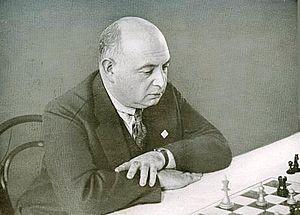
Dawid Przepiórka est un joueur d'échecs polonais, champion de Pologne en 1928 et compositeur d'études.